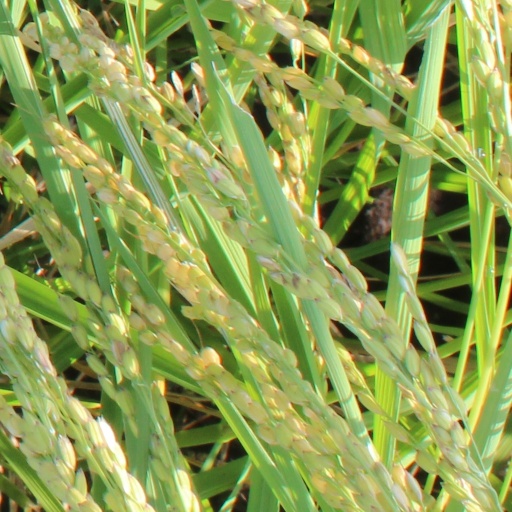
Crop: rice